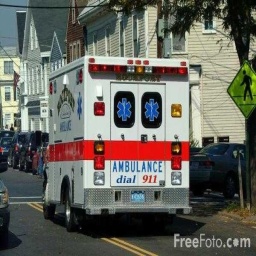
Label: ambulance